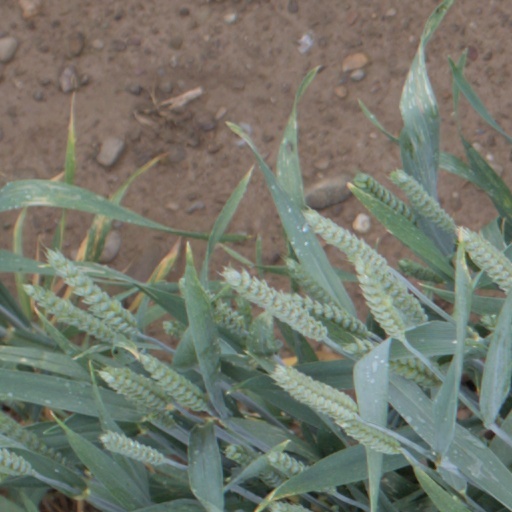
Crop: wheat